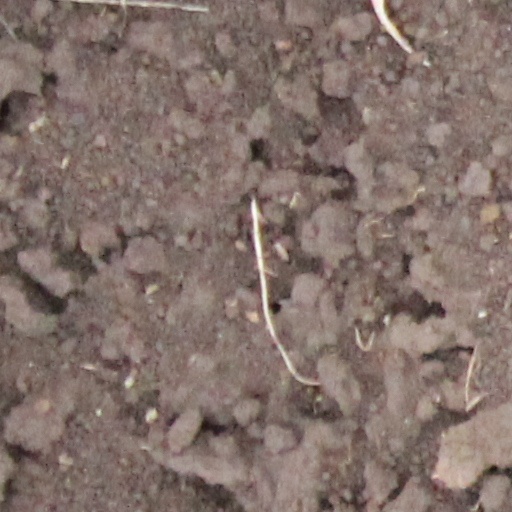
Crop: wheat